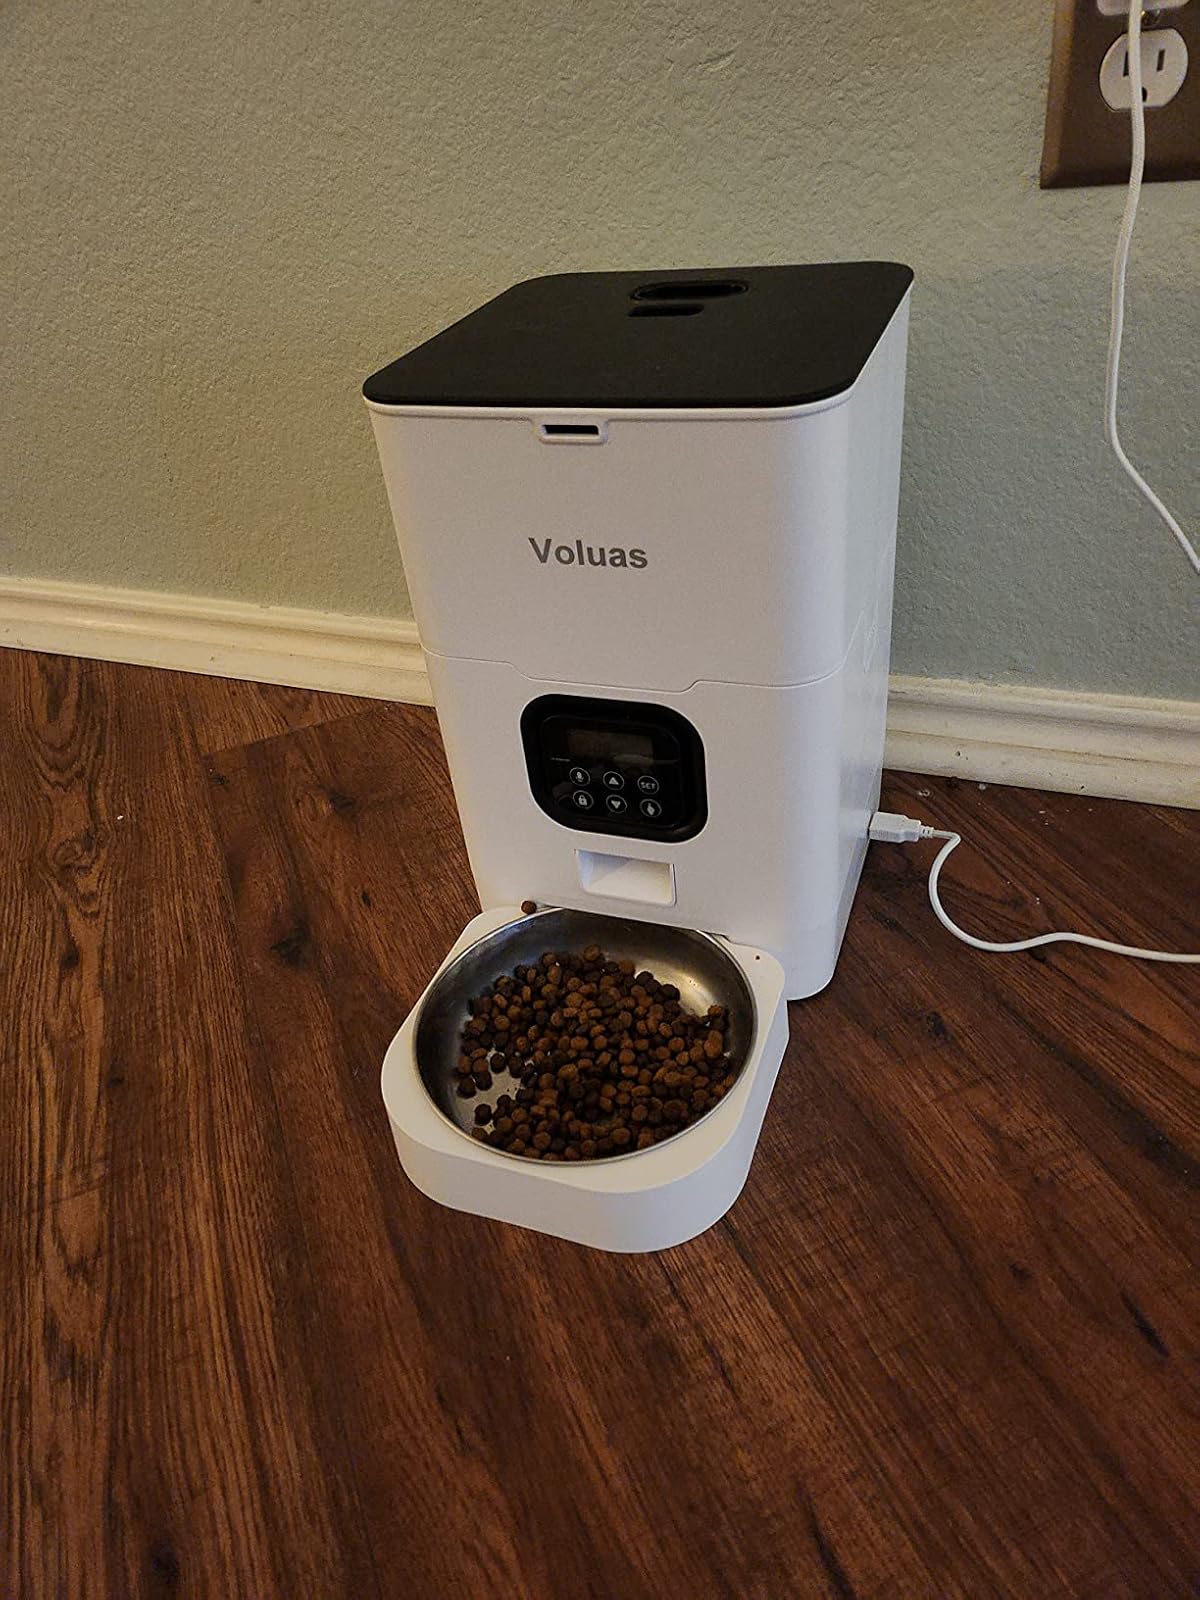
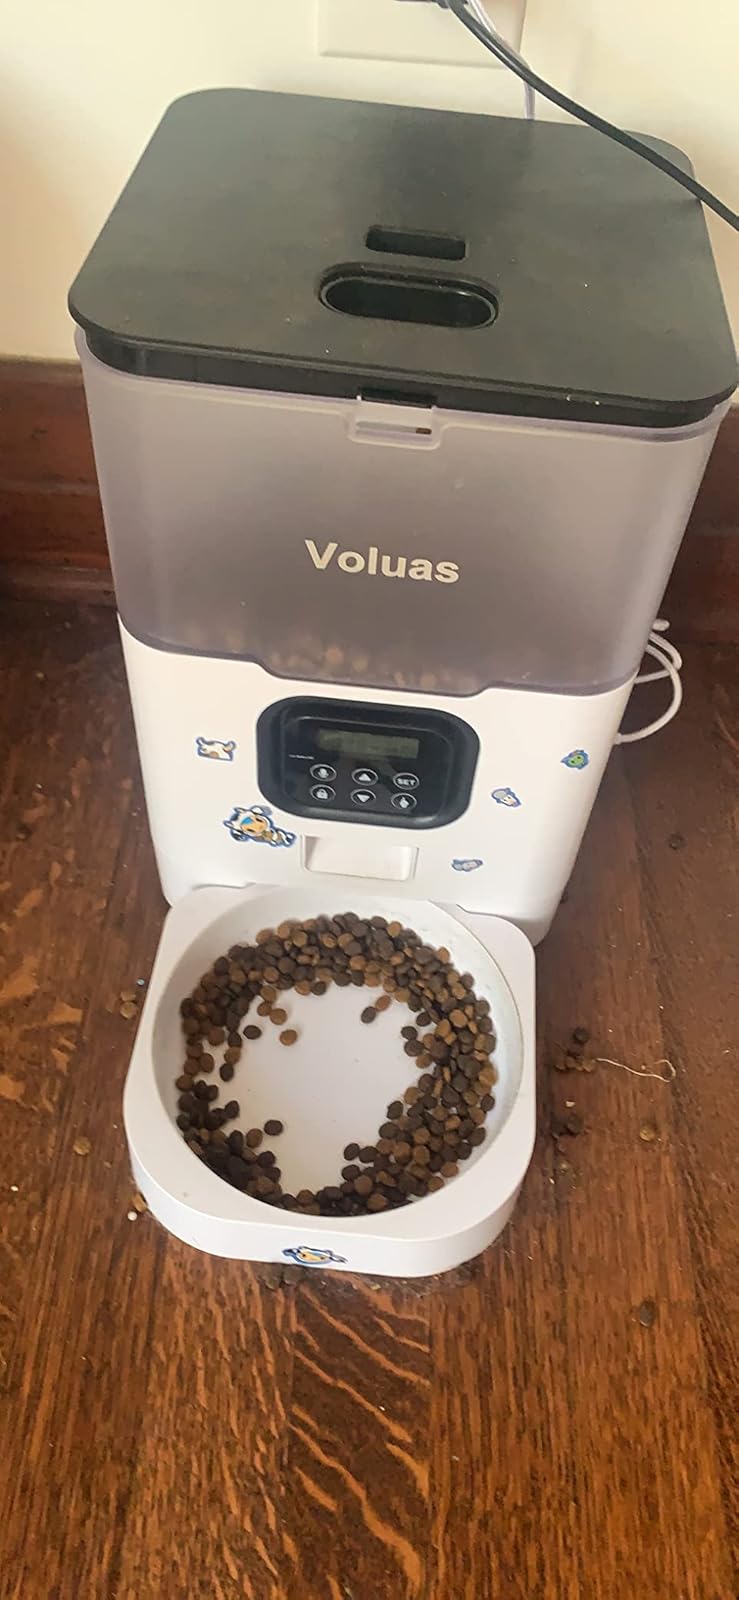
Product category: items_feeder
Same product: no